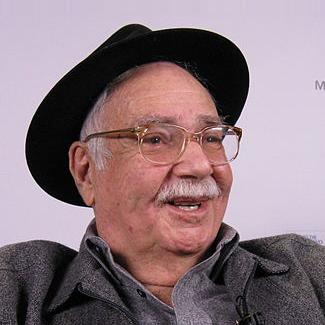
Age: 86